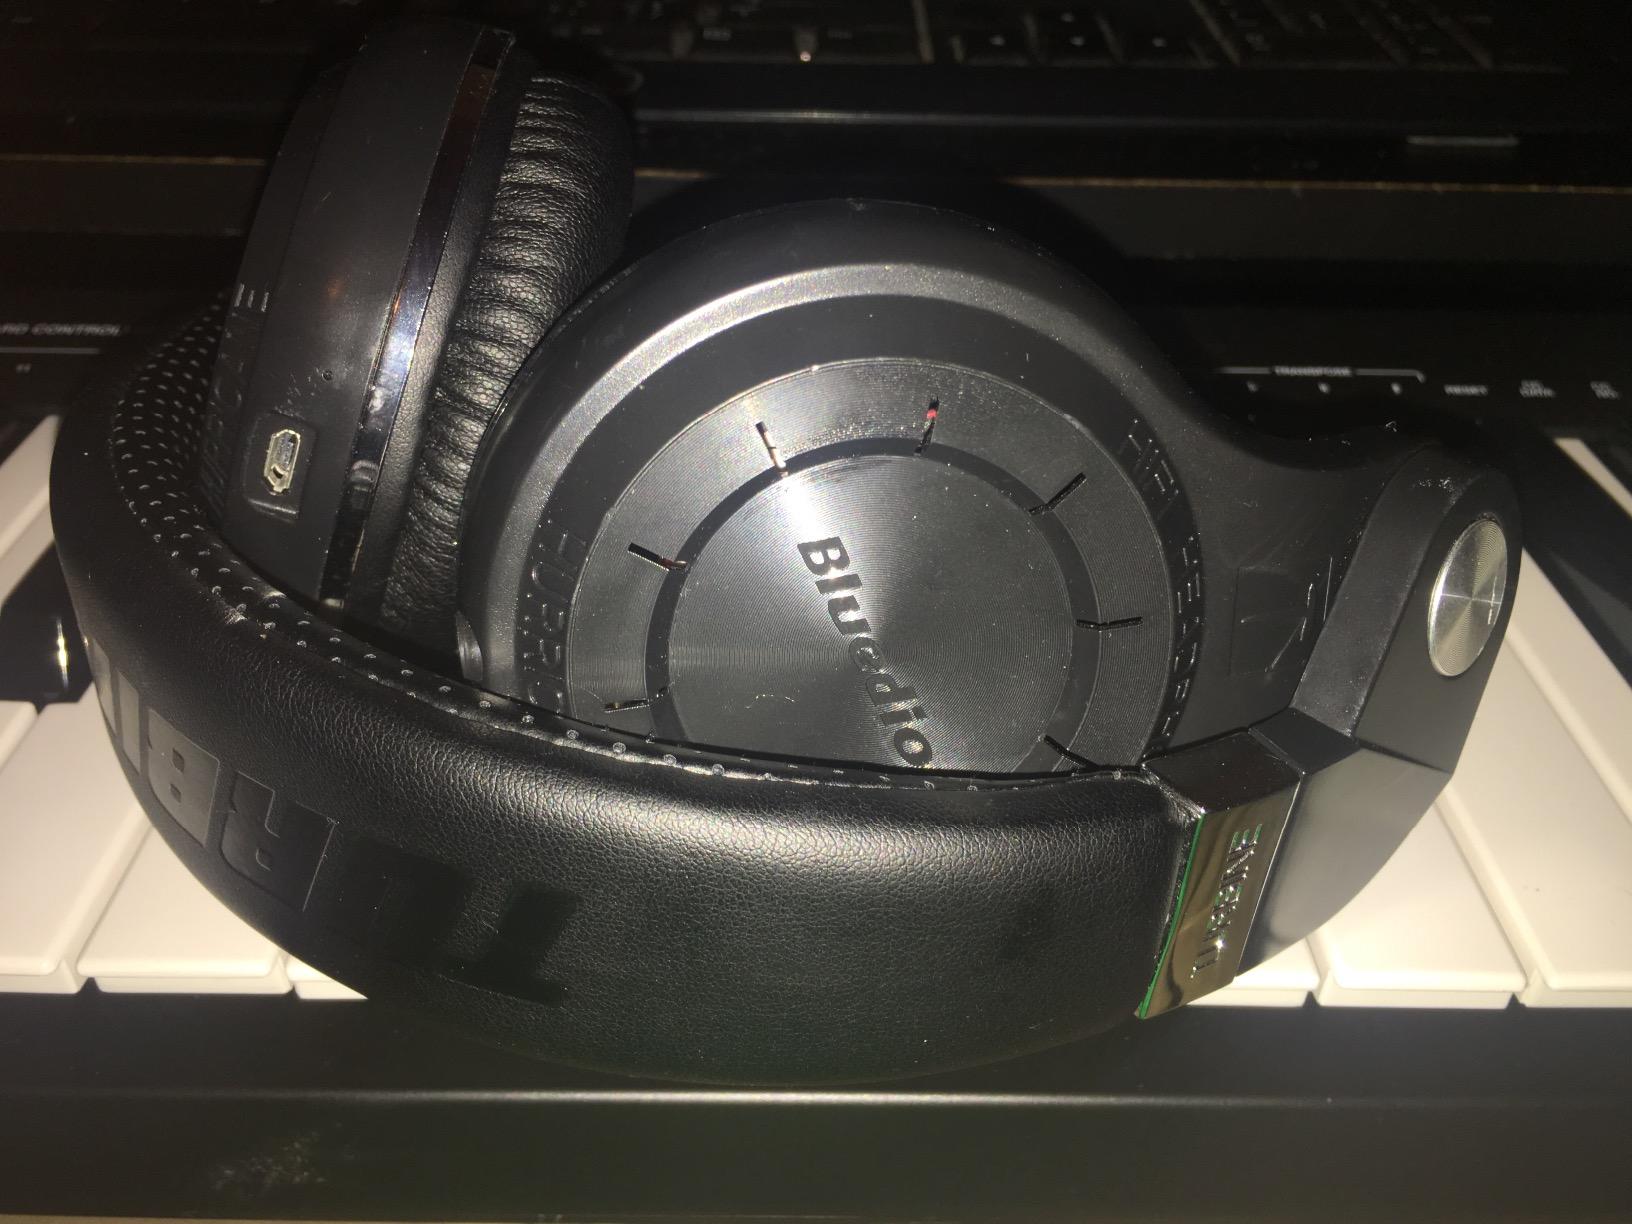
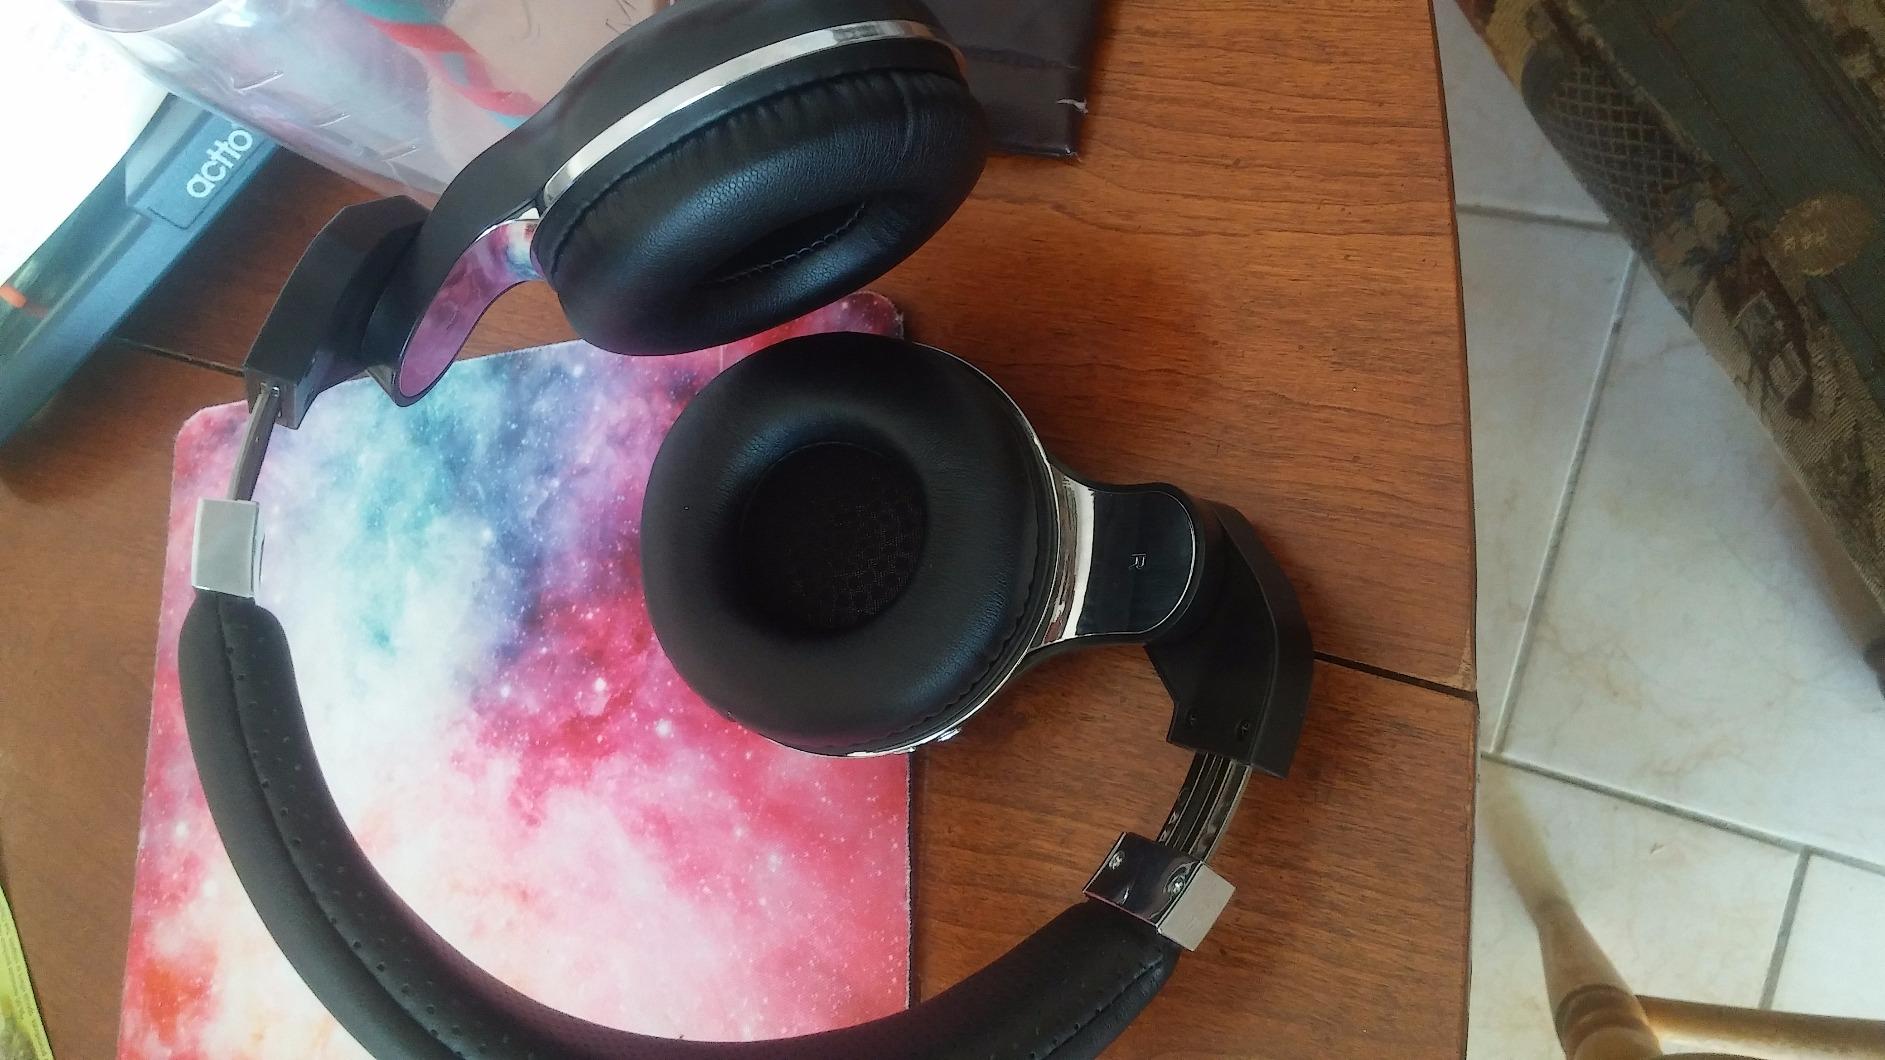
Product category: headphones
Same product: yes